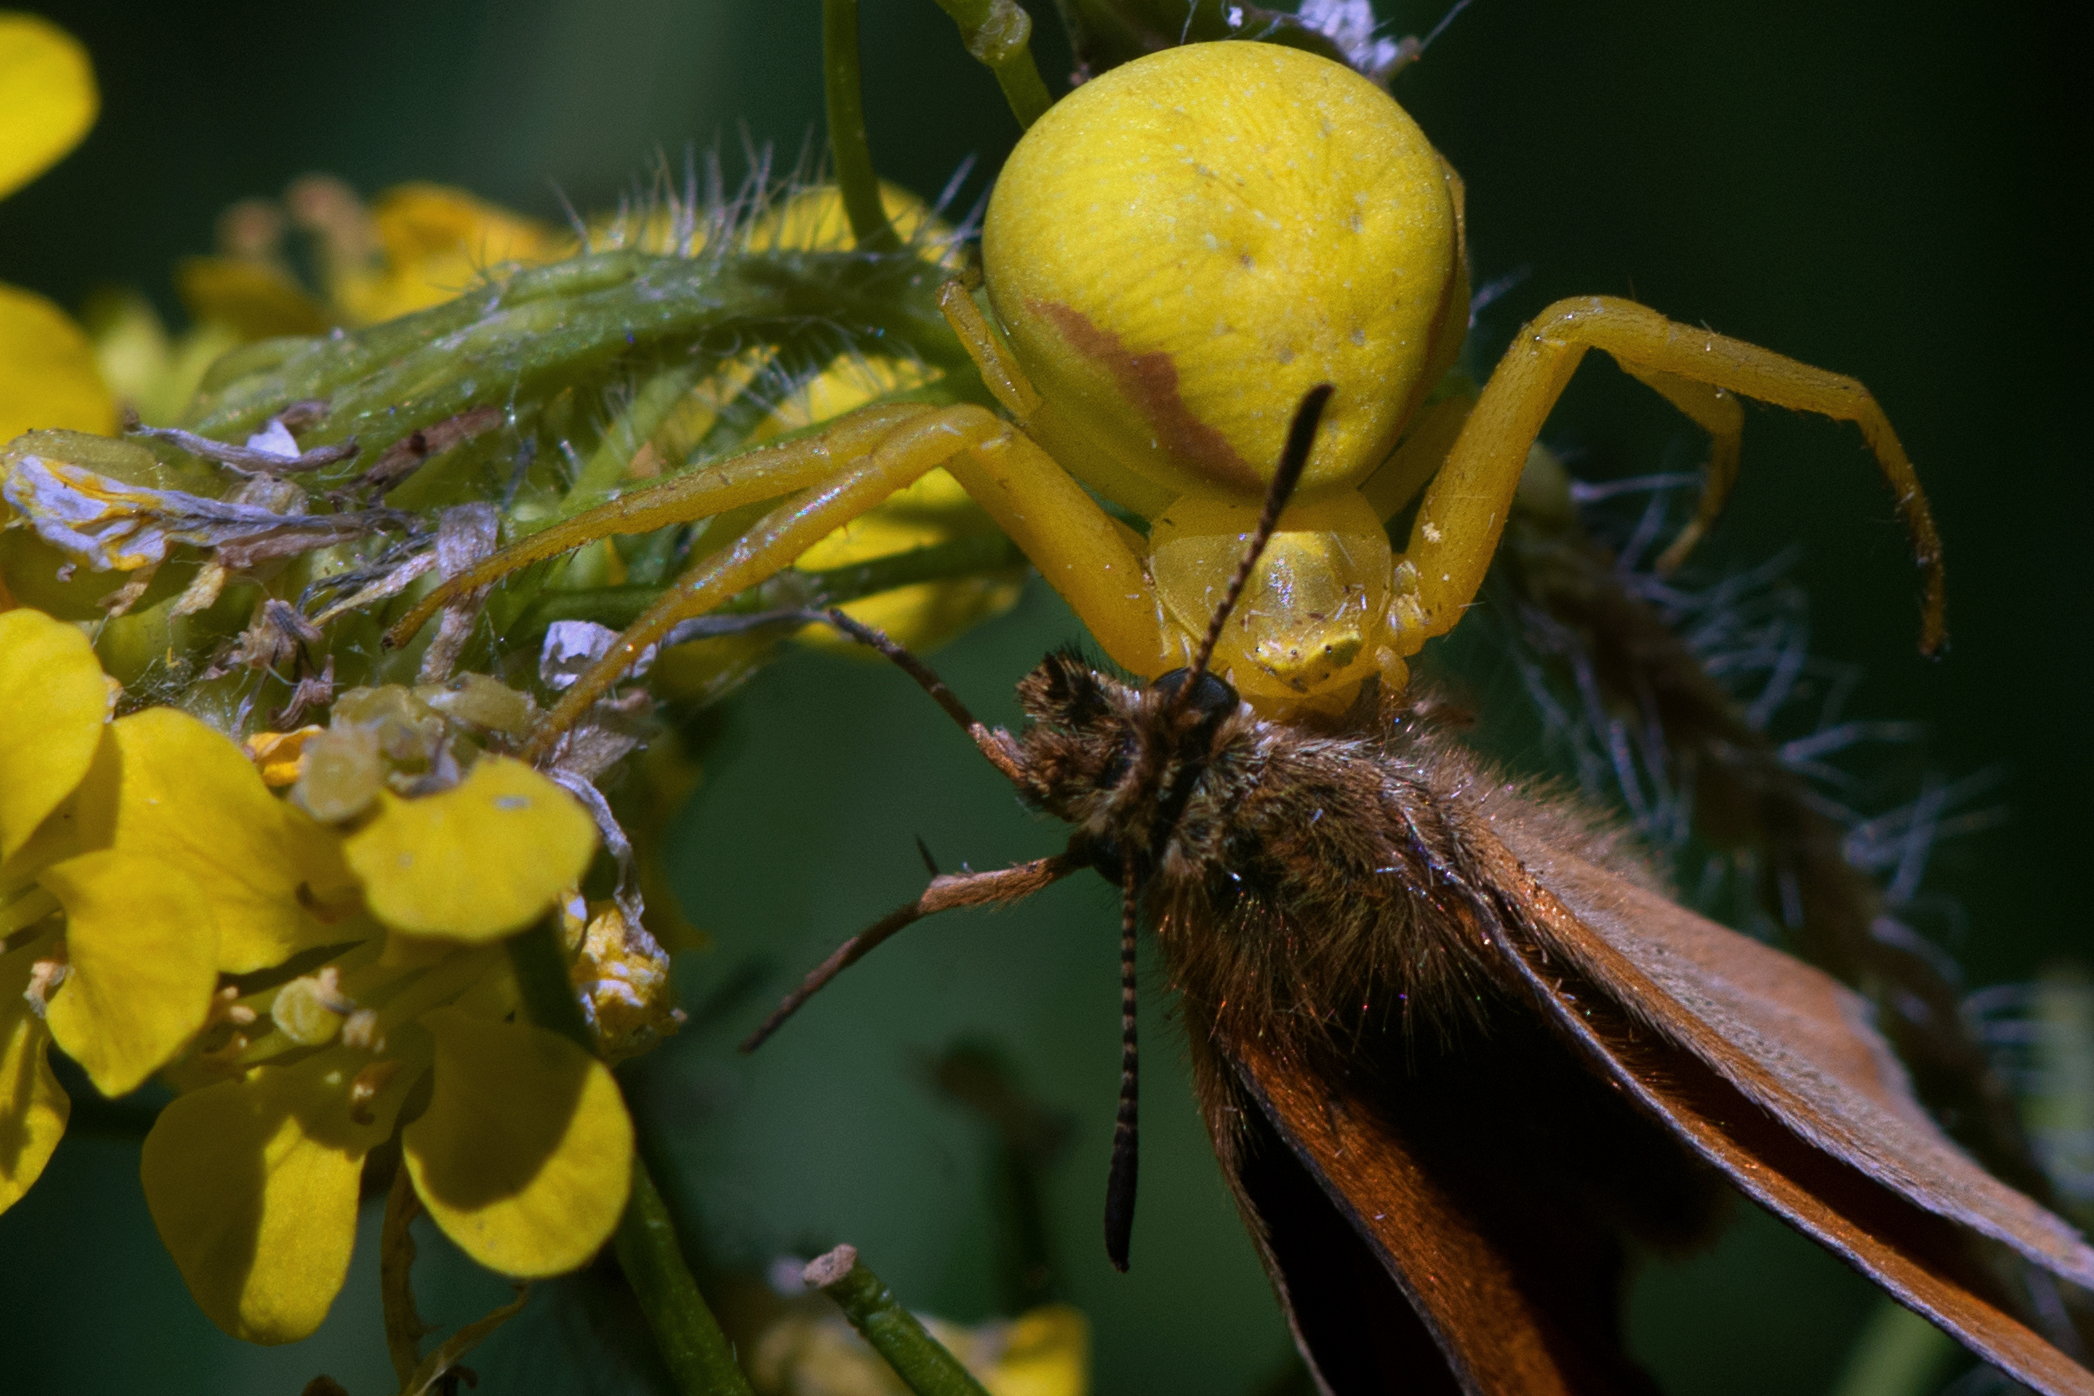
nature, photography, flower, fly, photo, male, wildlife, antenna, orange, green, insect, macro, brown, bug, botany, micro, butterfly, black, yellow, death, eat, flora, fauna, crab, invertebrate, close up, camouflage, spider, sunny, eating, free, focus, legs, wings, stock, arachnid, goldenrod, insects, sony, hornet, european, detail, 135mm, manual, arachnida, bugs, alpha, wasp, nectar, thomisidae, prey, 35, a330, hesperiinae, misumena, vatia, hesperiidae, skipper, jupiter37a, thymelicus, lineola, 37a, macro photography, arthropod, membrane winged insect